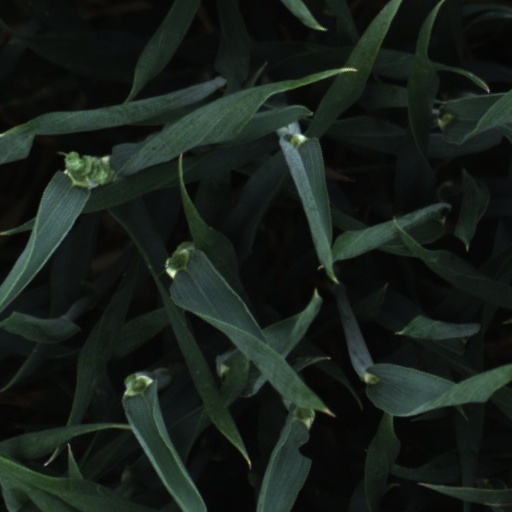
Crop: wheat